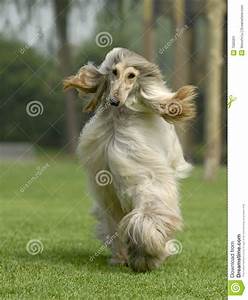
Label: dog